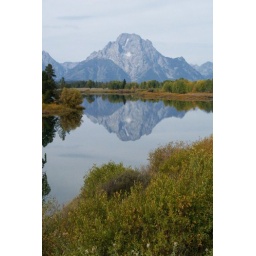
Reflection of the Grand Teton range in the river. I've never seen water so glass like.